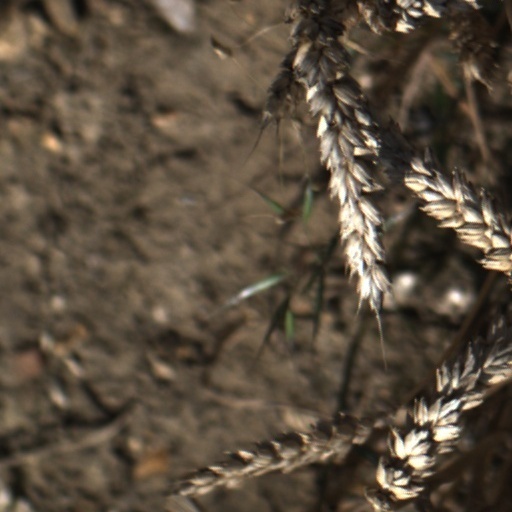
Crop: wheat